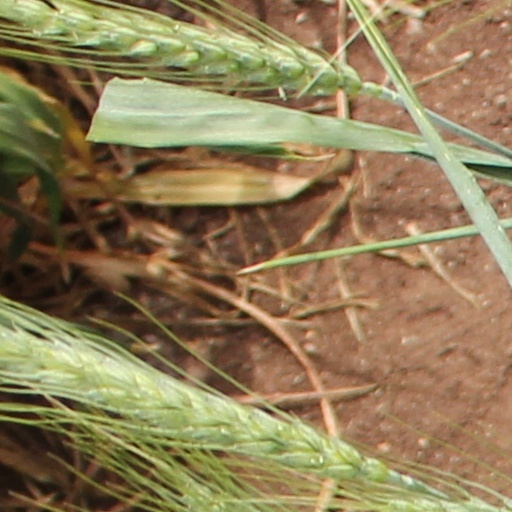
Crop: wheat